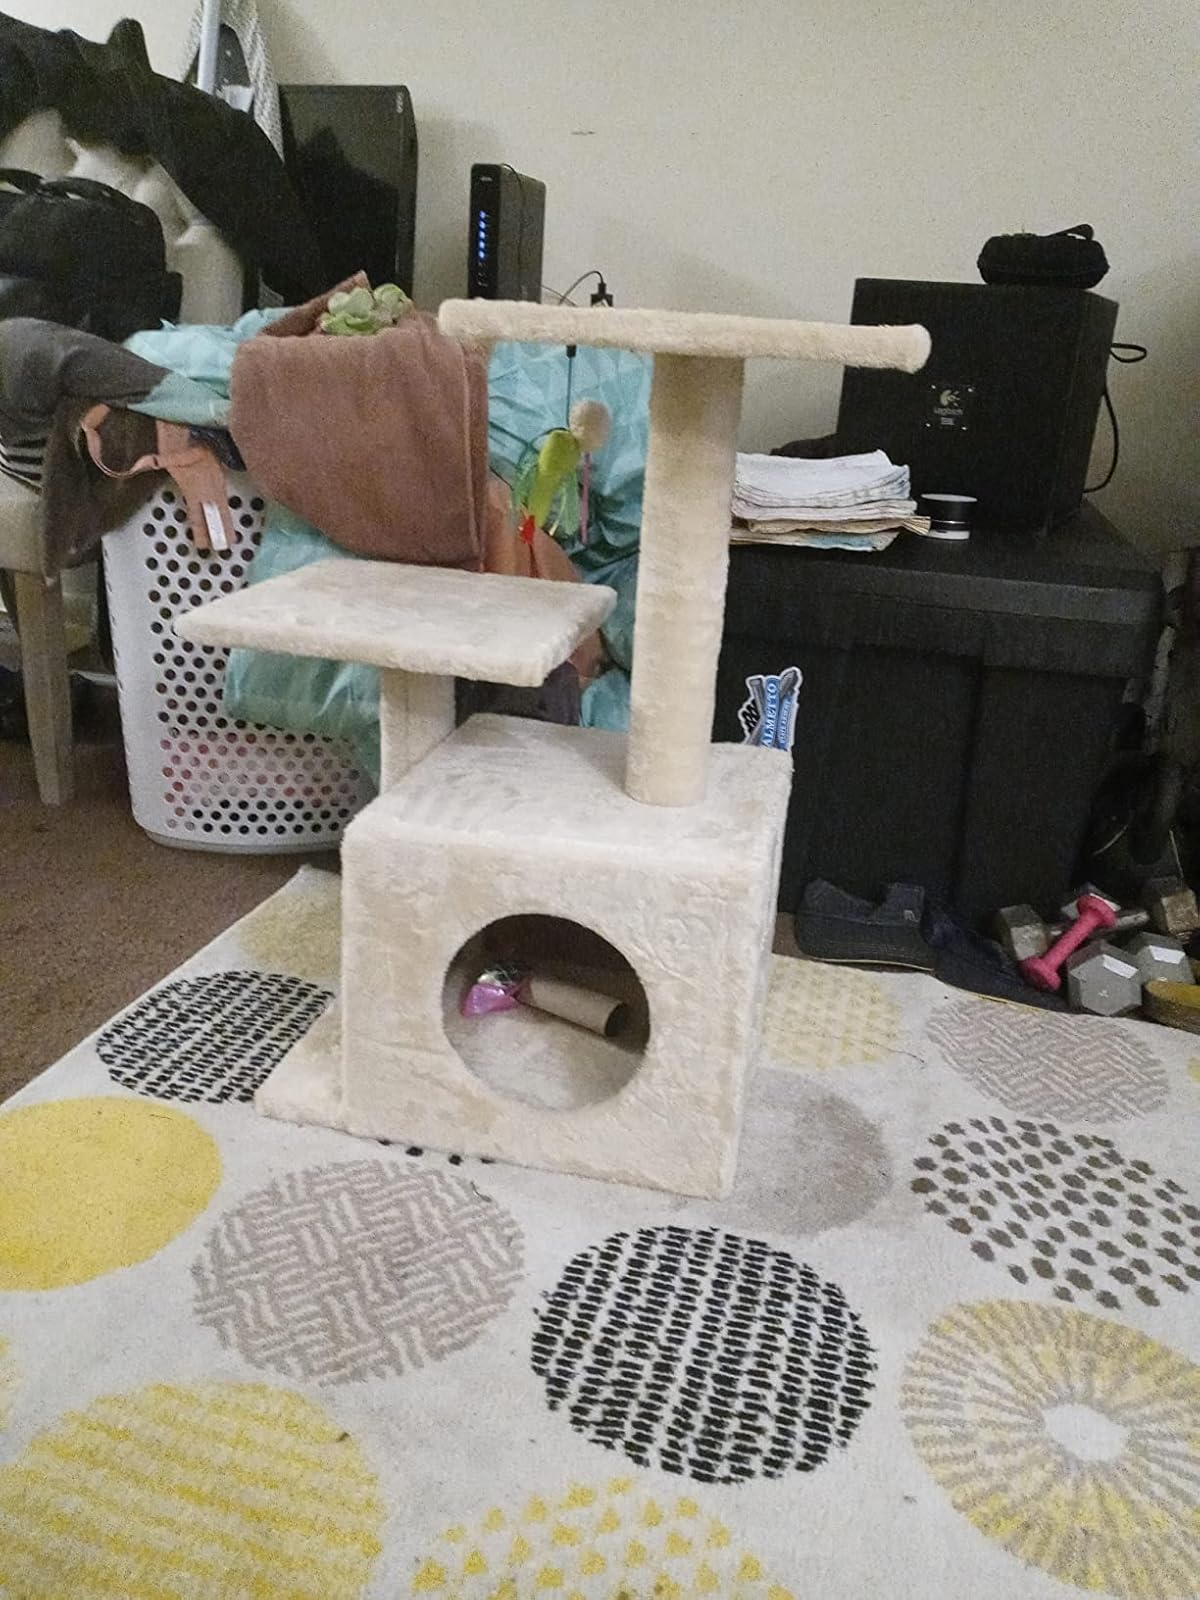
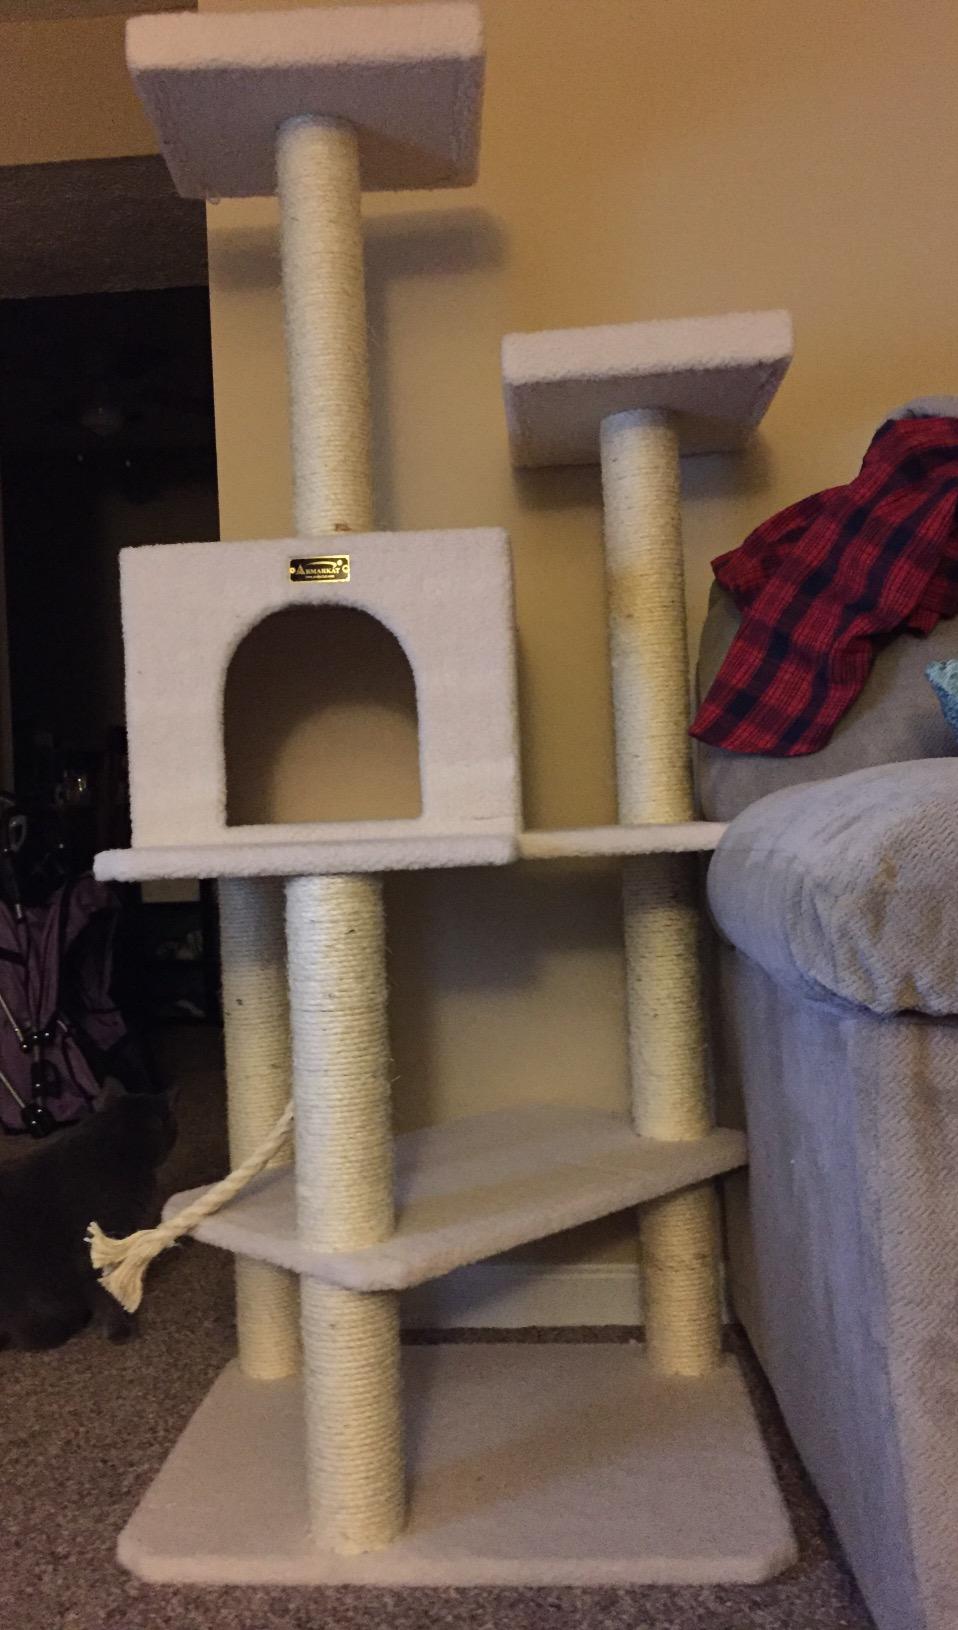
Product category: items_cat tree
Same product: no